BenQ Mobile

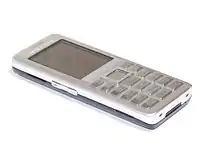
BenQ-Siemens S68

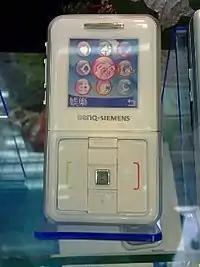
BenQ-Siemens EF51

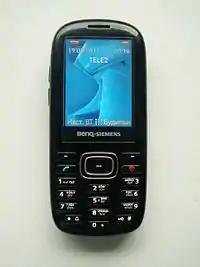
BenQ-Siemens E71

BenQ sponsored the Real Madrid CF football club following the signing of a four-year deal. The BenQ-Siemens name appeared on the shirts of Real Madrid in the 2006-2007 season, but the company's collapse meant that the sponsorship only lasted one season.